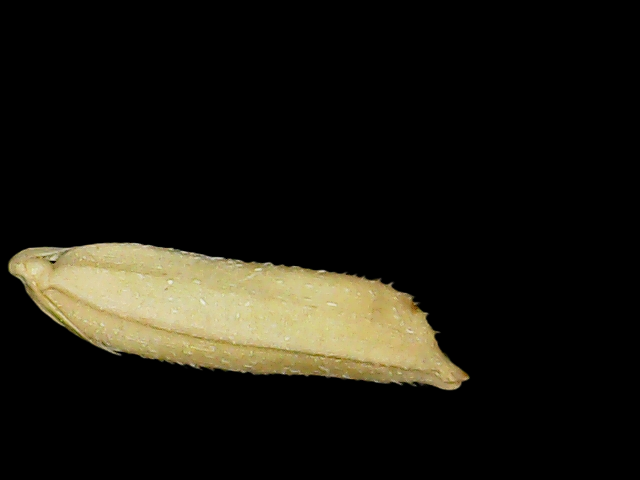
Rice variety: Binadhan19